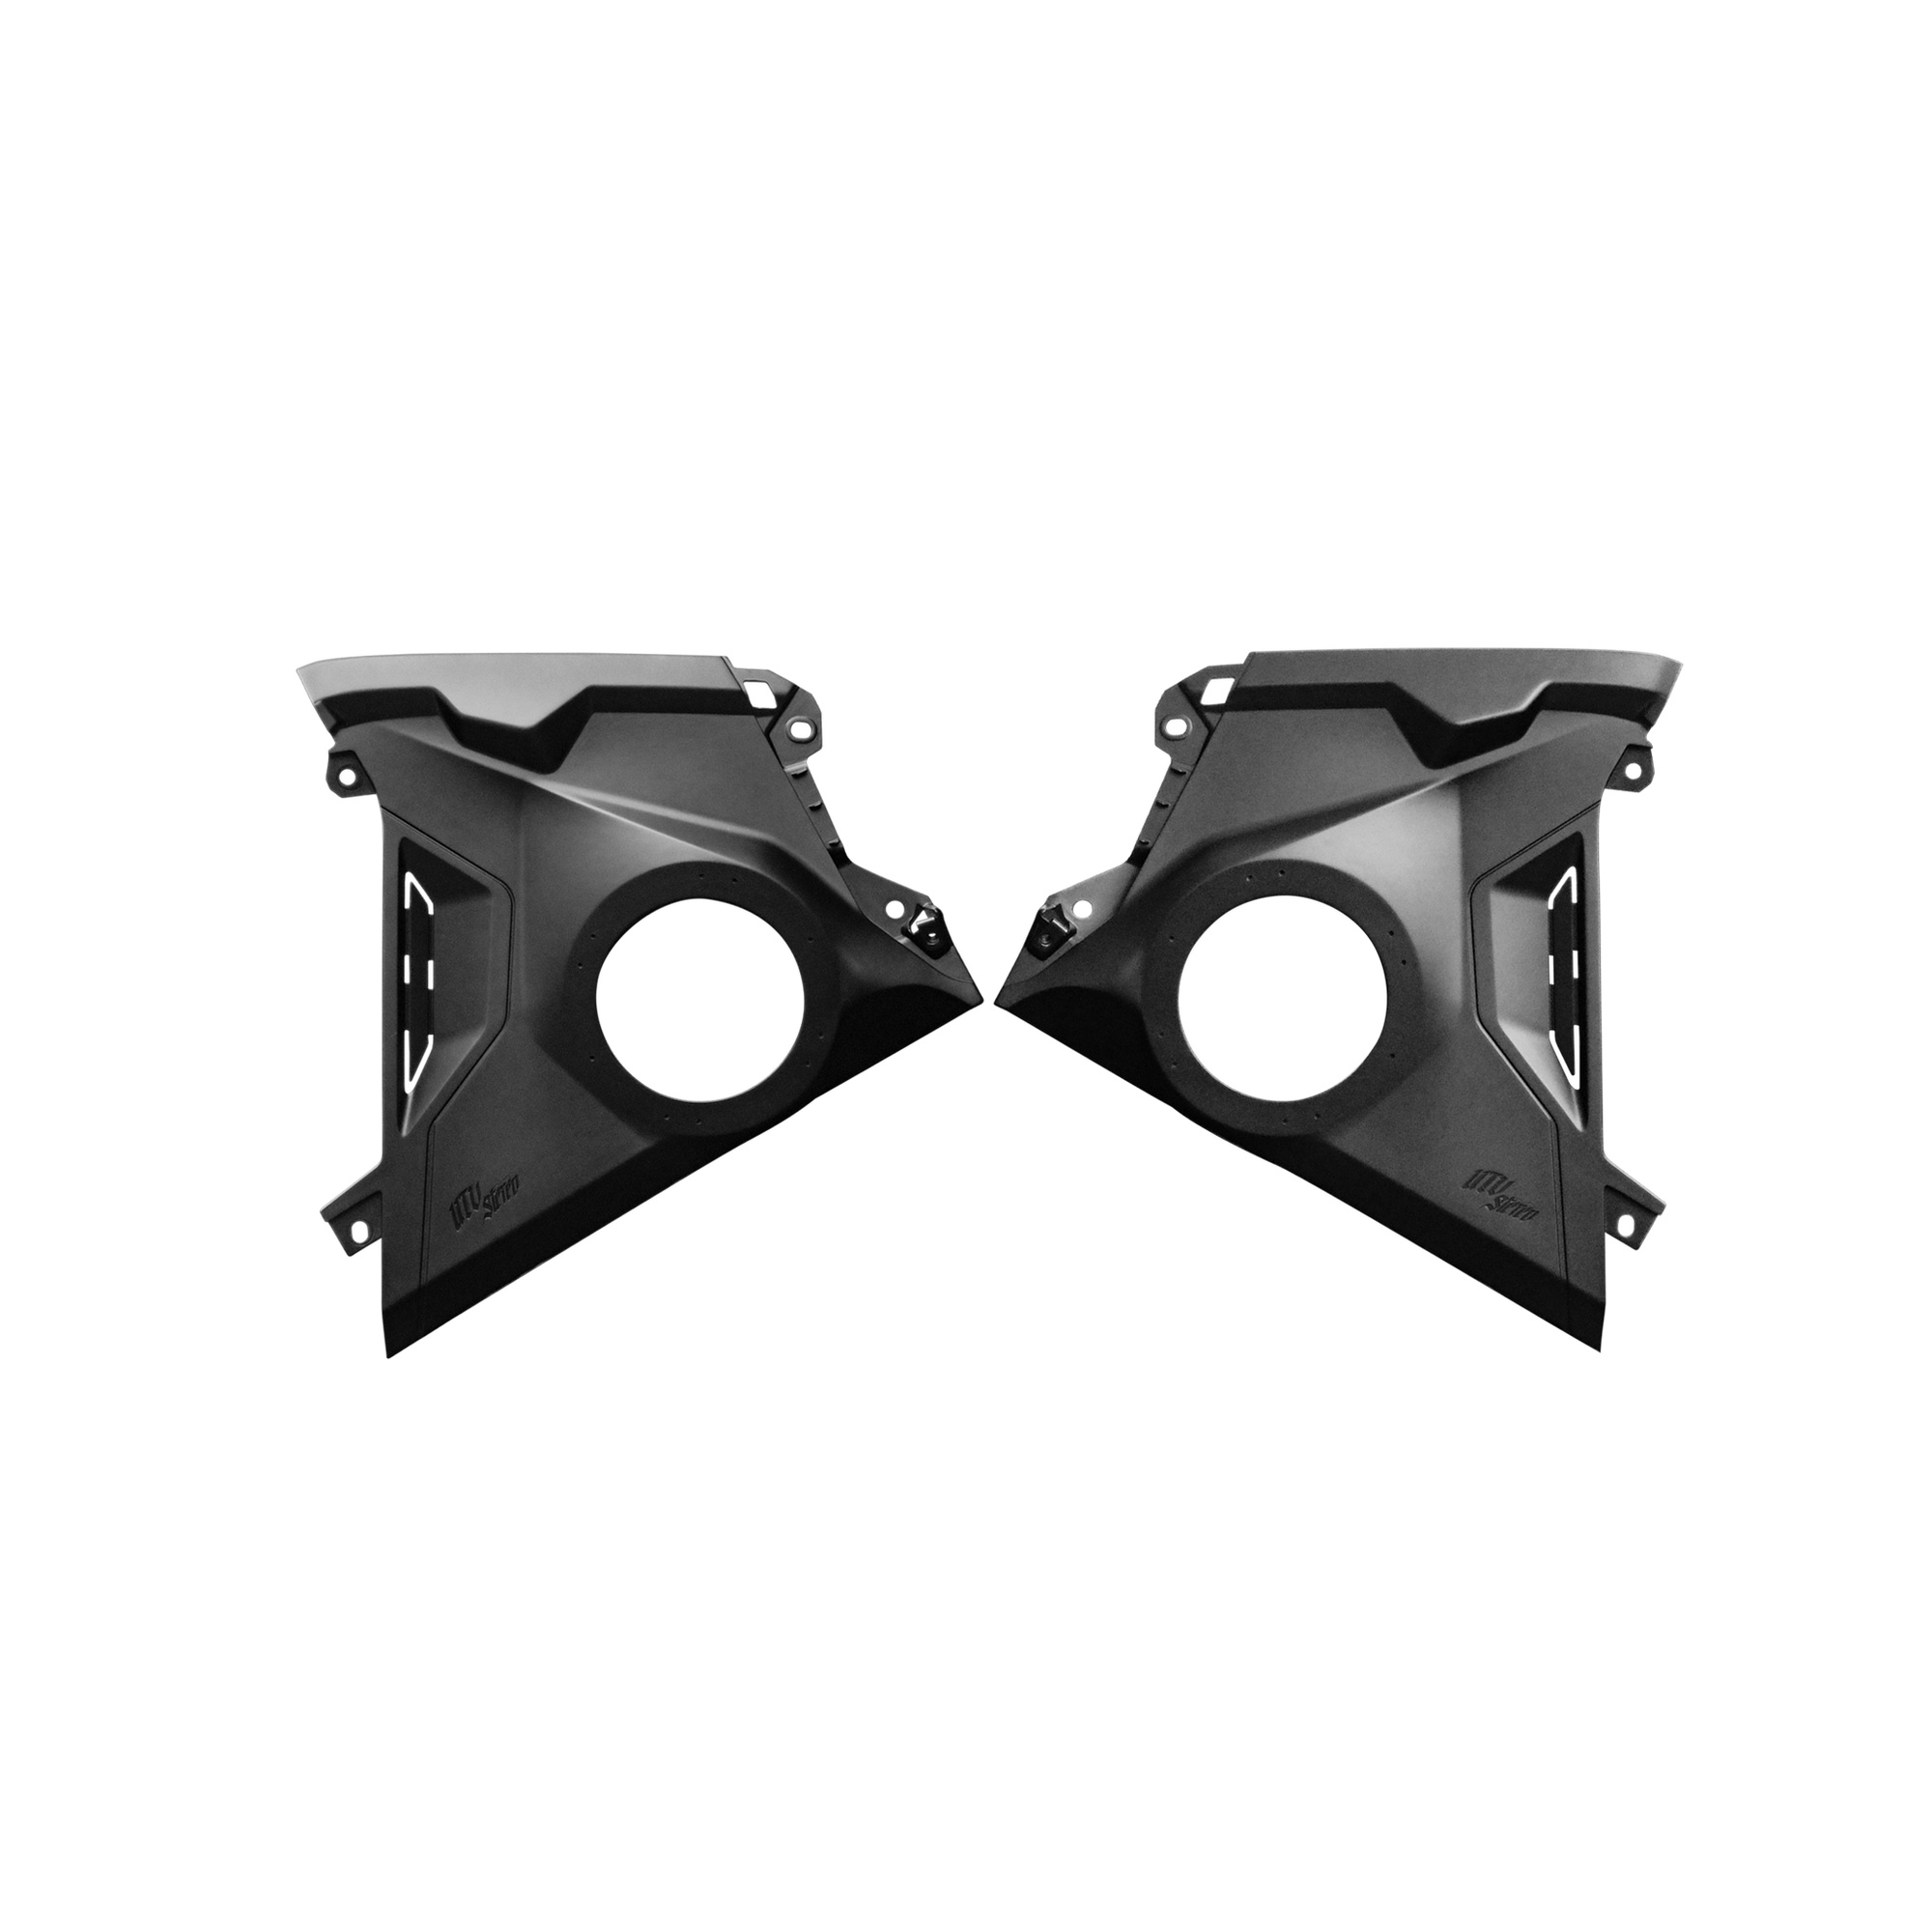
Can Am Maverick R 6.5" Dash Panel Speaker Mounts
Give your dash a new look. These dash panel speaker mounts will replace the old OEM dash panels with precut slots for 6.5" speakers and scored for optional 1" Tweeters. By running 6.5" speakers and tweeters on the dash, you will maximize sound quality while adding a sleek new look to your dash. LED speakers and tweeters always make a great upgrade when running dash mounts. 6.5" Speaker Max Mounting Depth: 73.4mm / 2.89" VEHICLE FITMENT Can Am Maverick R INSTALLATION
Brand: UTV Stereo
Category: Vehicles & Parts > Vehicle Parts & Accessories > Motor Vehicle Electronics > Motor Vehicle Speakers > Component Speakers